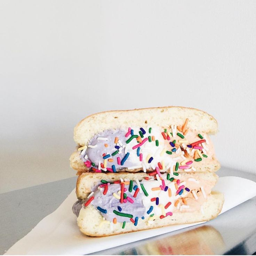
food . light and fluffy glazed donut -- pressed around a scoop of vanilla ice cream .